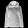
Label: Coat